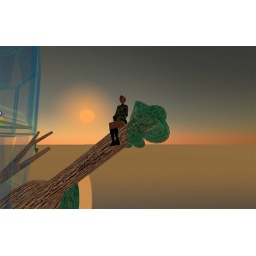
I was too late for the scripting class, so I sat outside the classroom in the tree on which it's perched.